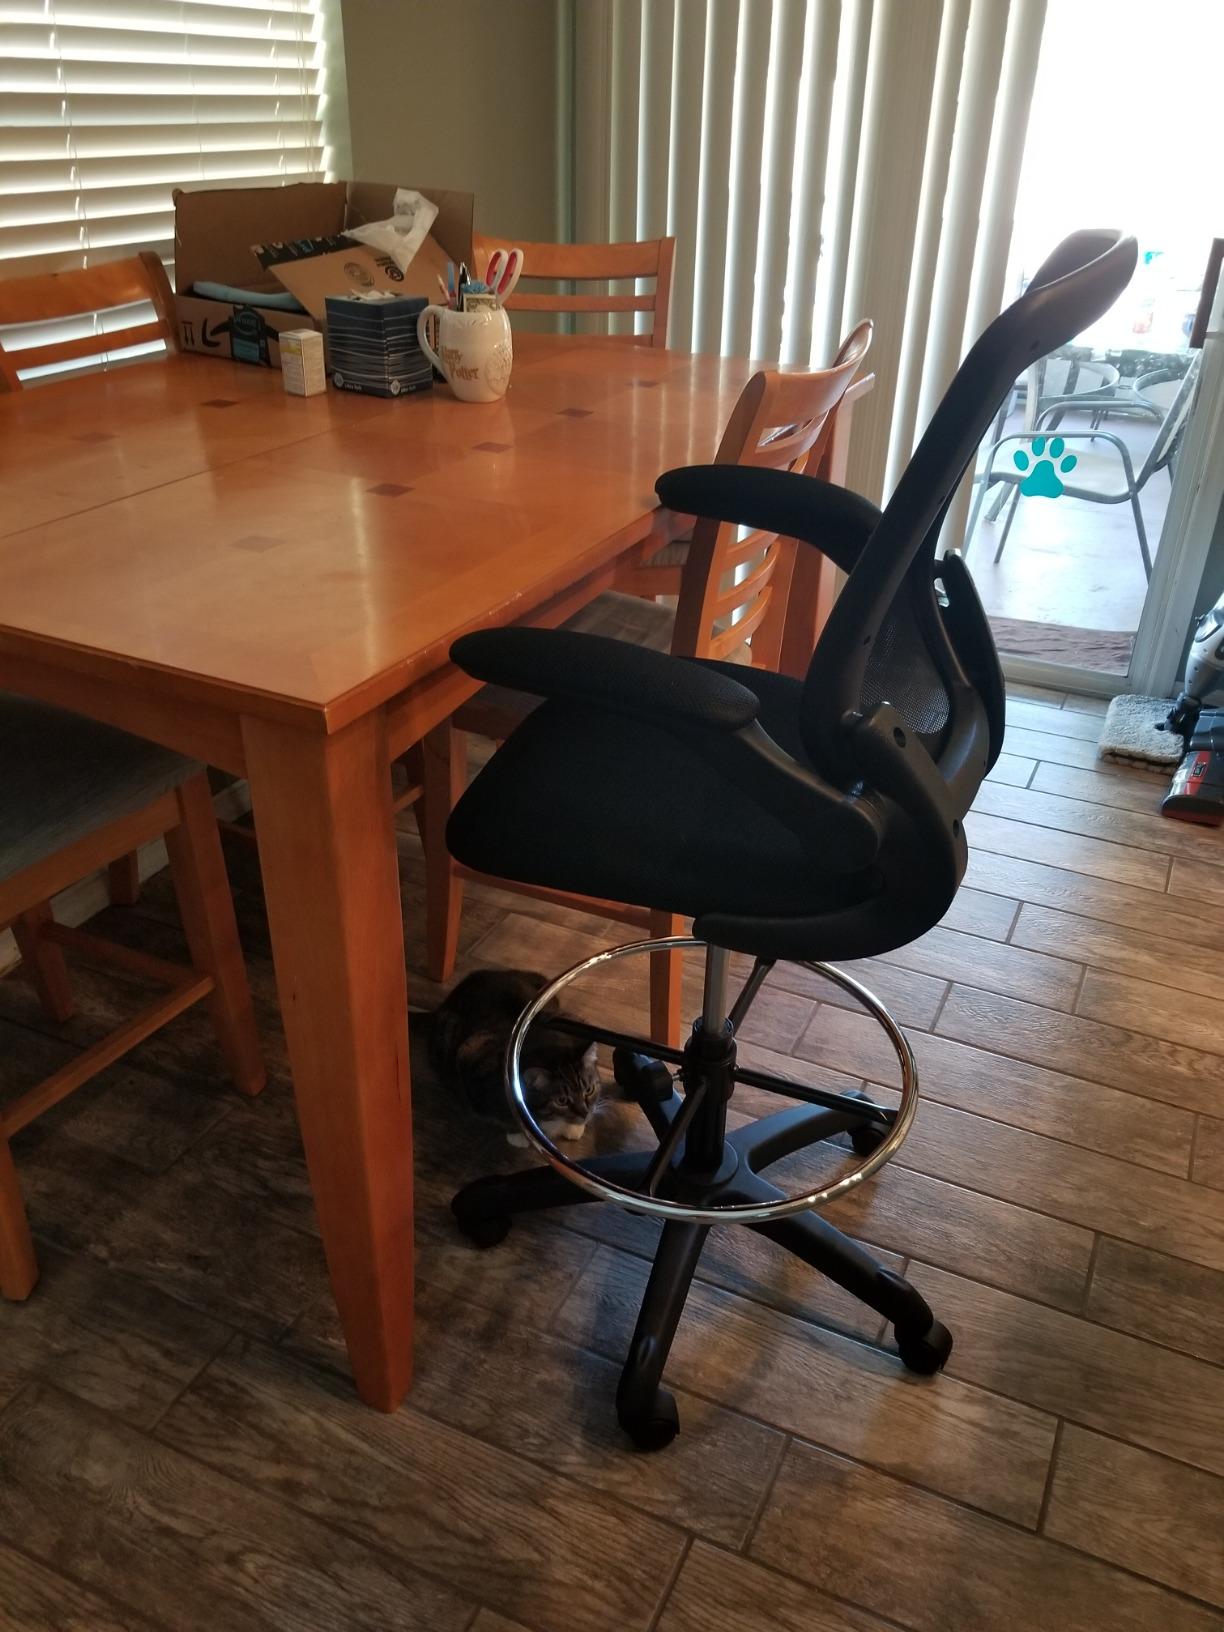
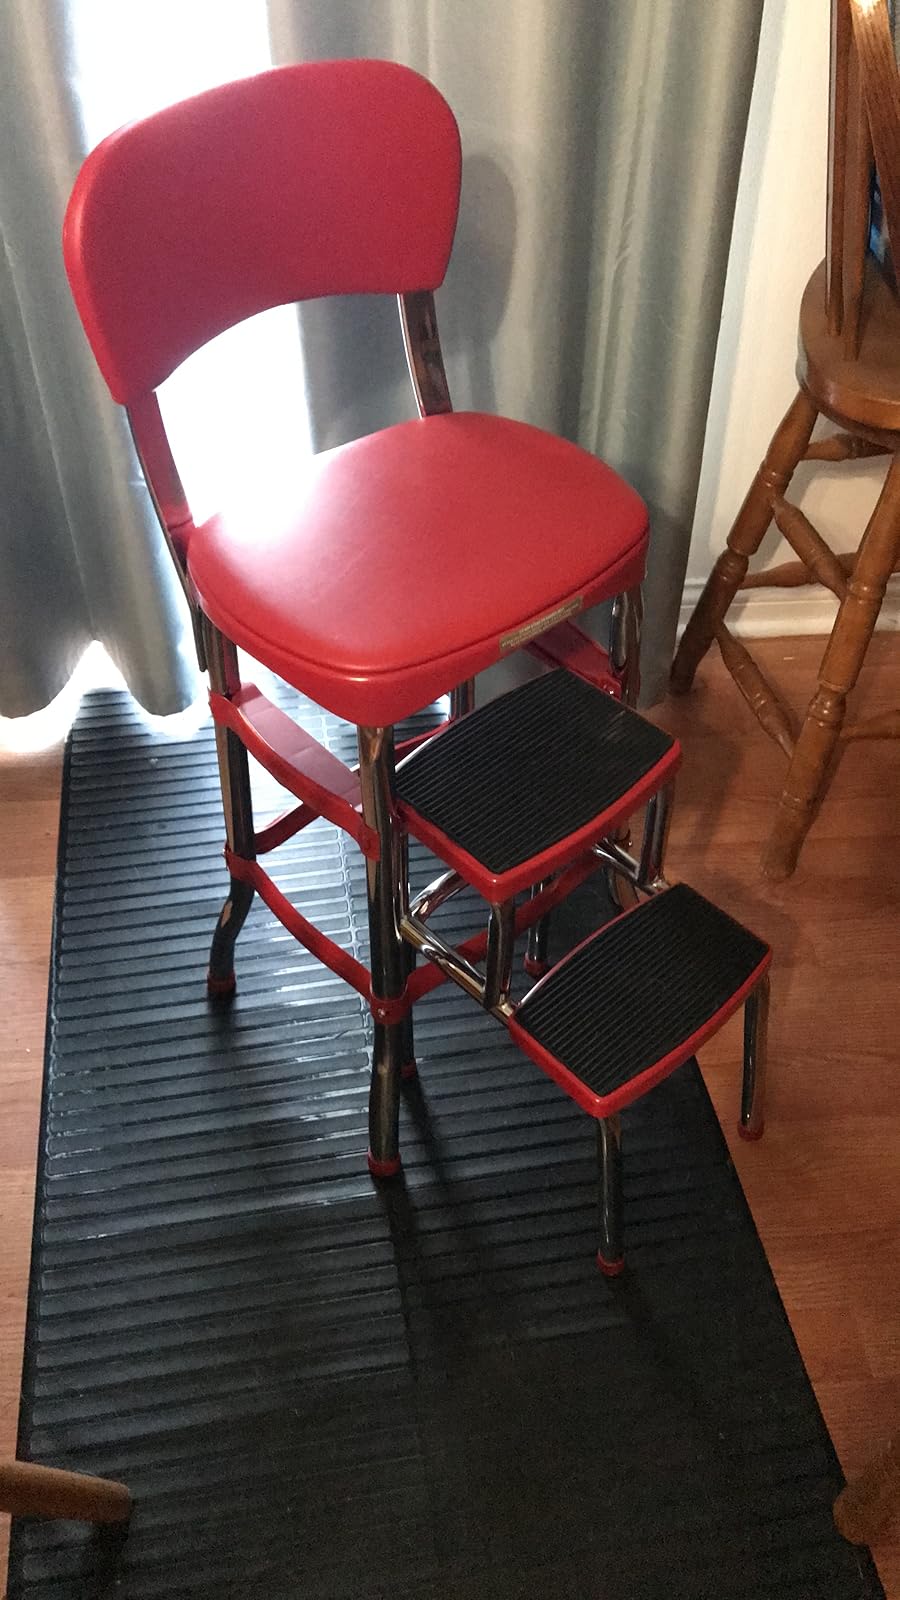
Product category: items_chair
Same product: no